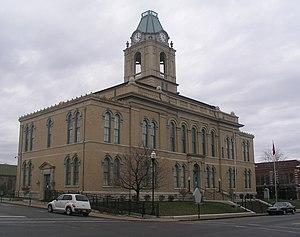
La ville américaine de Springfield est le siège du comté de Robertson, dans l’État du Tennessee. Lors du recensement de 2010, sa population s’élevait à 17 329 habitants.